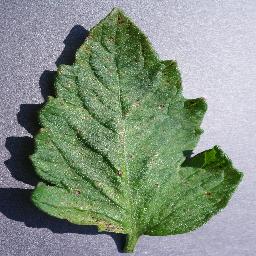
Label: Tomato___Septoria_leaf_spot